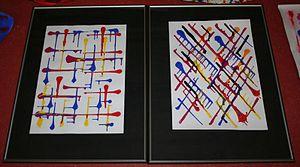
La peinture acrylique est un type de peinture composée de pigments mélangés à une émulsion aqueuse de résines synthétiques polyacryliques ou polyvinyliques développées au milieu du XXᵉ siècle.